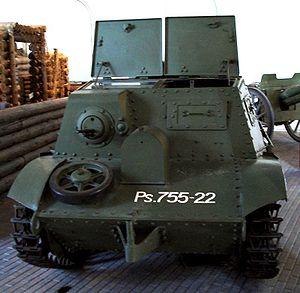
Le tracteur d'artillerie T-20 Komsomolets fut conçu en 1936 dans l'usine Ordzhonikidze implantée à Moscou. Ces chenillettes furent produites entre 1937 et 1941 dans l'usine nᵒ 37, mais également dans les usines de tracteurs de Stalingrad et GAZ.